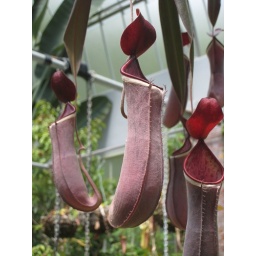
Pitcher plant in the hot house at the winter gardens in the Auckland Domain.